Alexander Morus

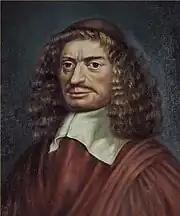
Alexander Morus

Alexander Morus (or Moir or More) (25 September 1616, Castres – 28 September 1670, Paris) was a Franco-Scottish Protestant preacher.